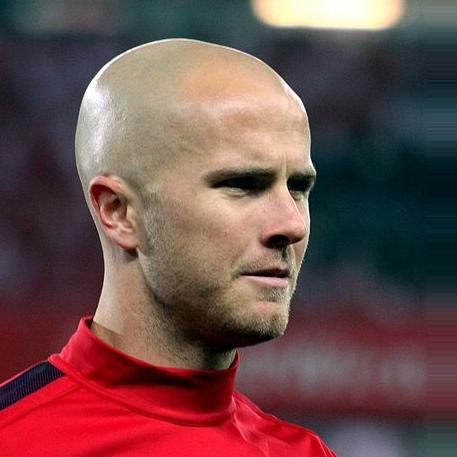
Age: 25